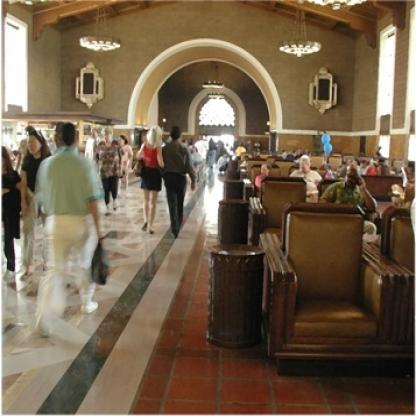
Scene: Indoor